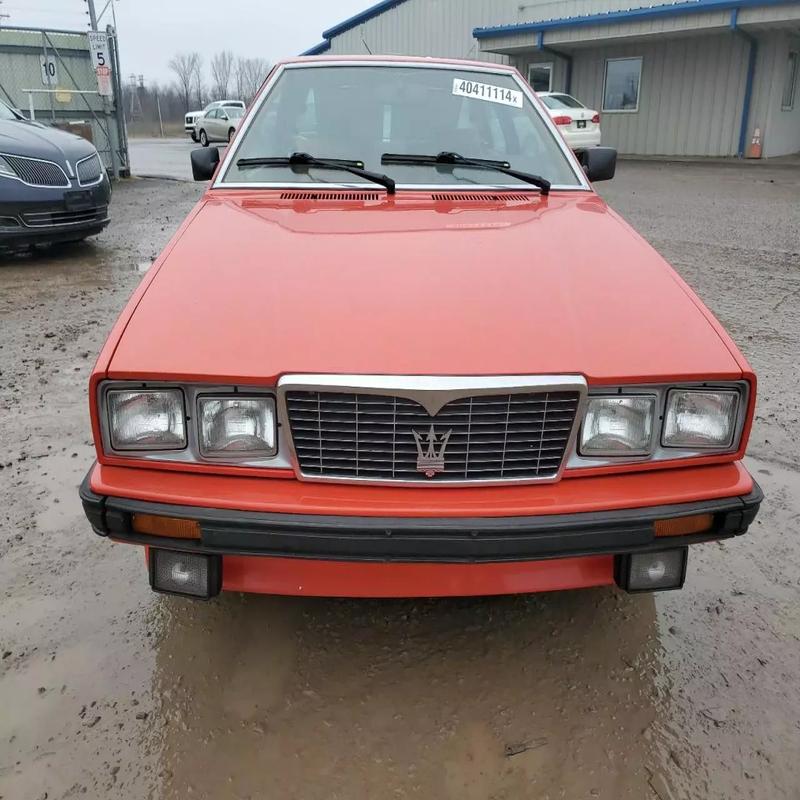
Aucun dommage détecté.
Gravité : aucun